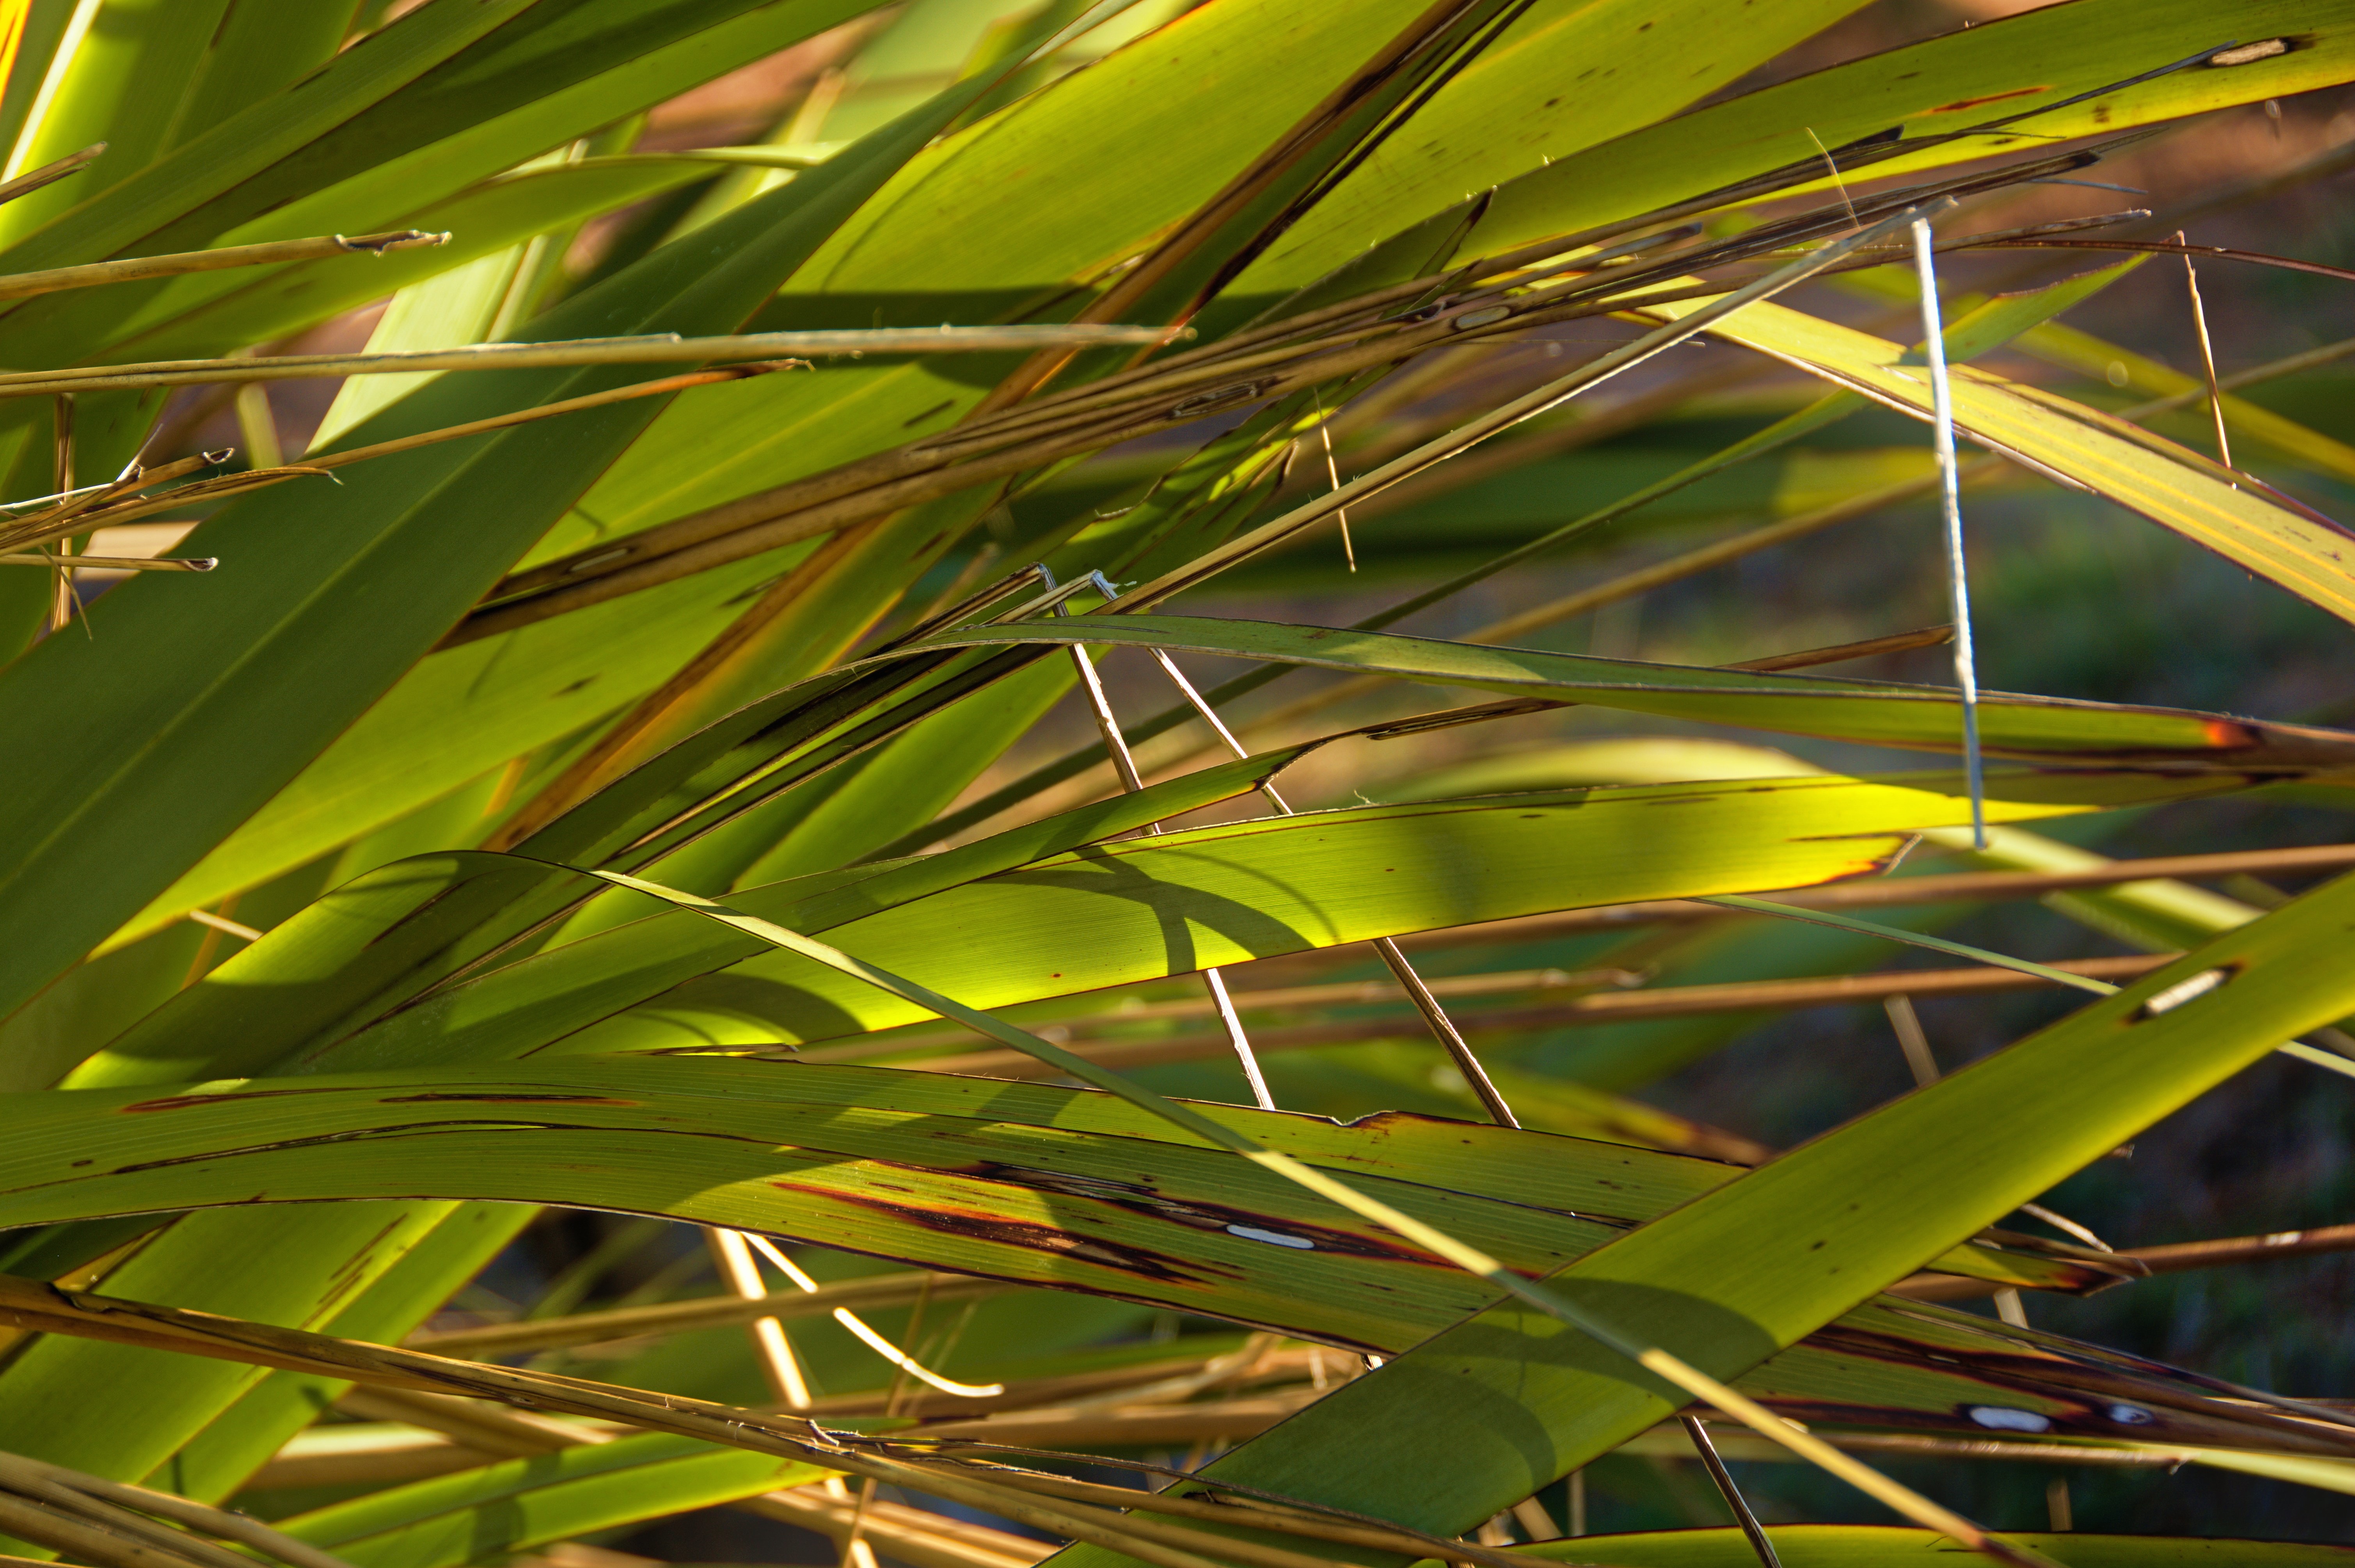
tree, grass, branch, plant, sunlight, leaf, flower, green, botany, flora, bamboo, grass family, plant stem, woody plant, land plant, arecales, palm family